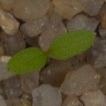
Label: common_chickweed